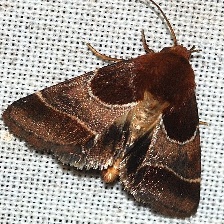
Species: ARCIGERA FLOWER MOTH